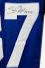
Number: 7